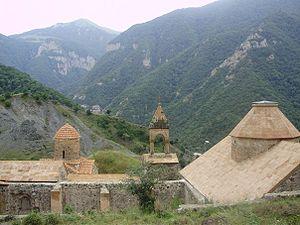
Monastère Dadivank en province de Chahoumian, Haut-Karabagh.
Dadivank est un monastère arménien situé au Haut-Karabagh, dans un site boisé. Il fut construit entre le IXᵉ et le XIIIᵉ siècle. L'église date de 1214.